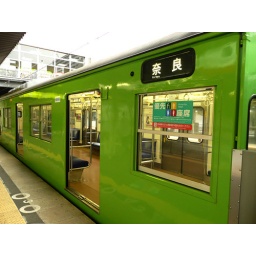
Like the bright green of this train in Kyoto